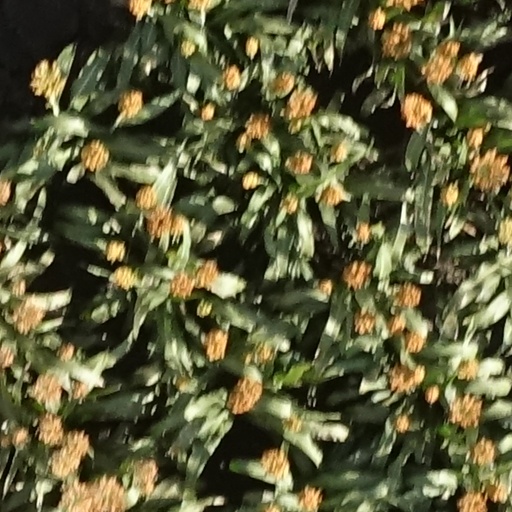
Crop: sorghum